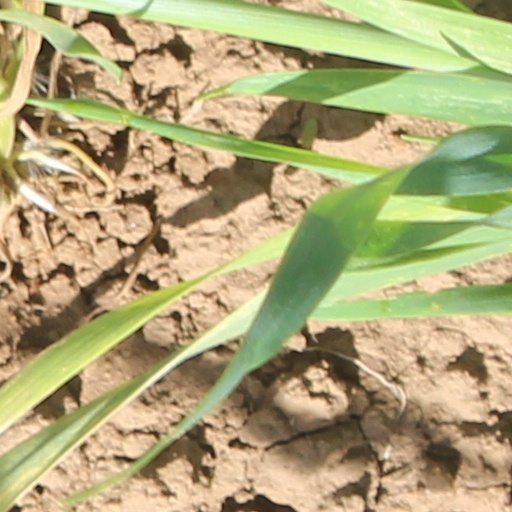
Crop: wheat